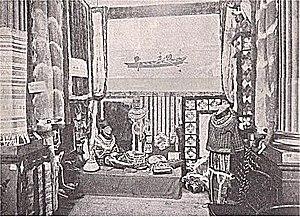
L'exposition des femmes du passé et des femmes actuelles, tenue à Copenhague en 1895, est une exposition d’art et de culture destinée aux femmes des pays nordiques. Inspiré par l’Exposition universelle de 1893 à Chicago, elle est conçue pour démontrer les progrès accomplis par les femmes du monde nordique dans les domaines de l’éducation, de l’emploi et de l’art. Première exposition du genre en Europe, elle est considérée comme un grand succès.